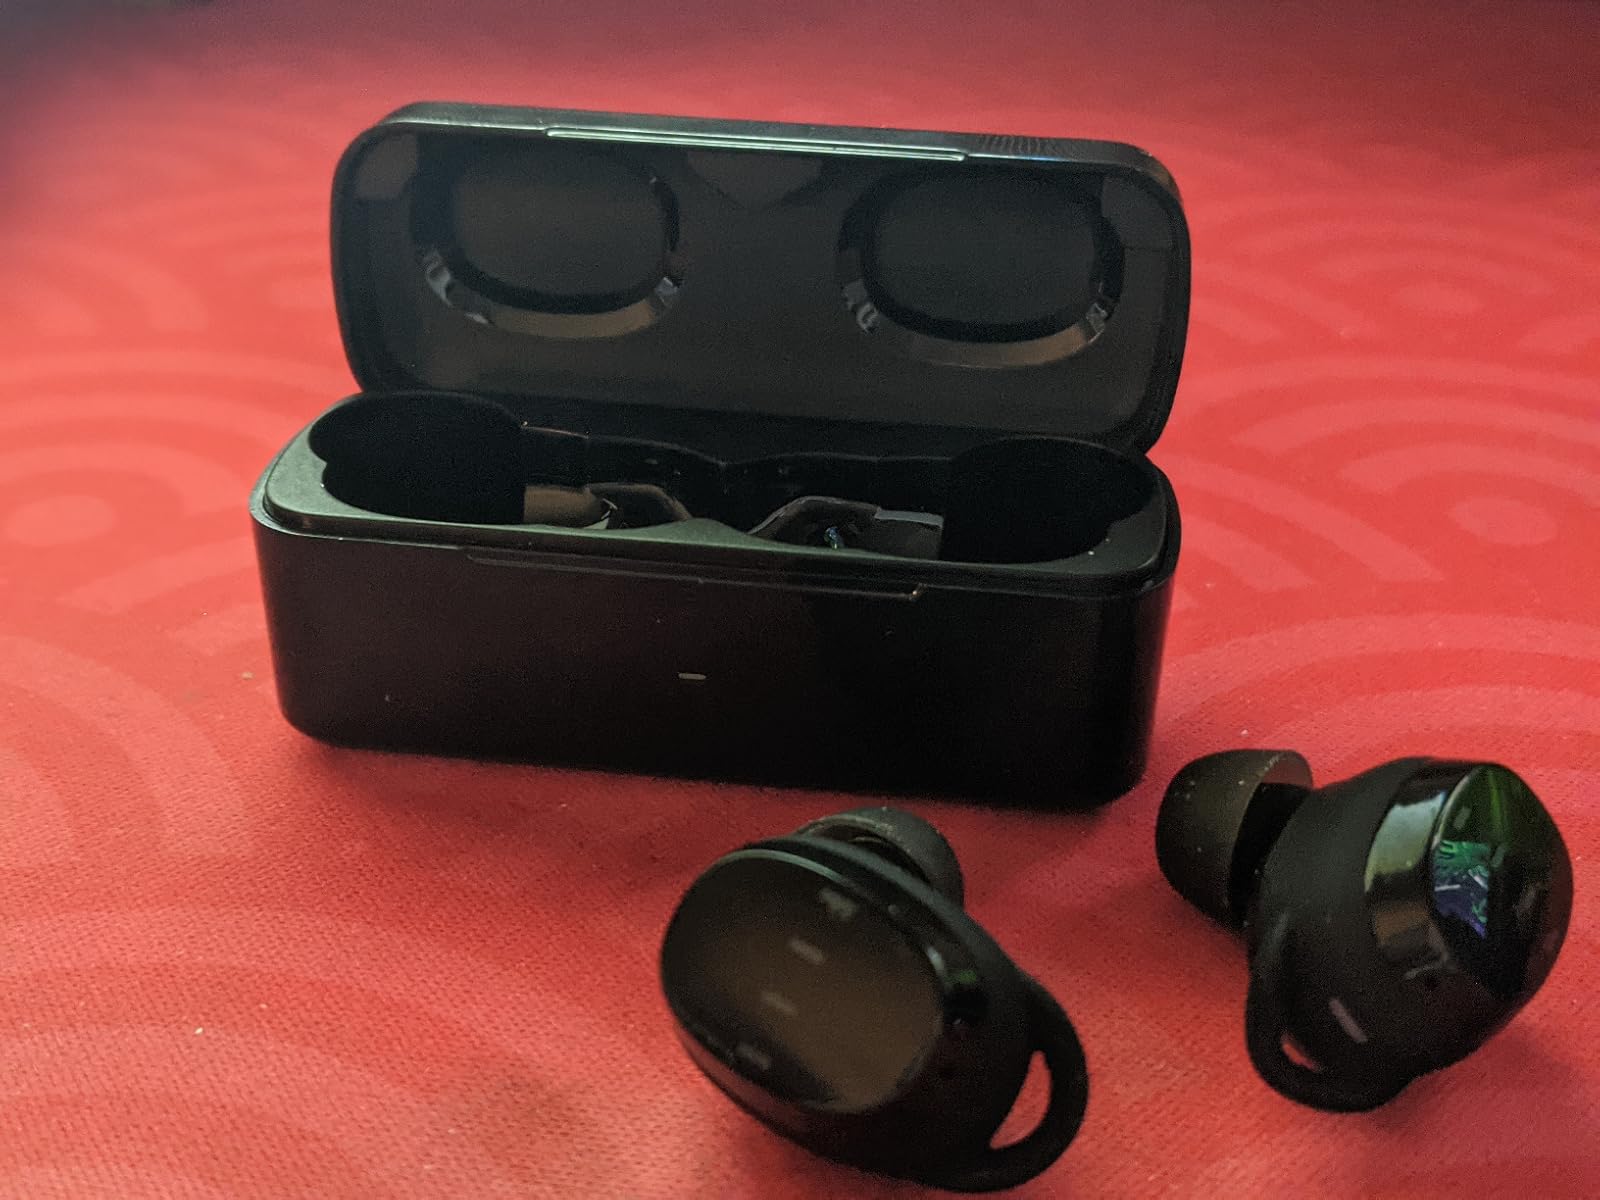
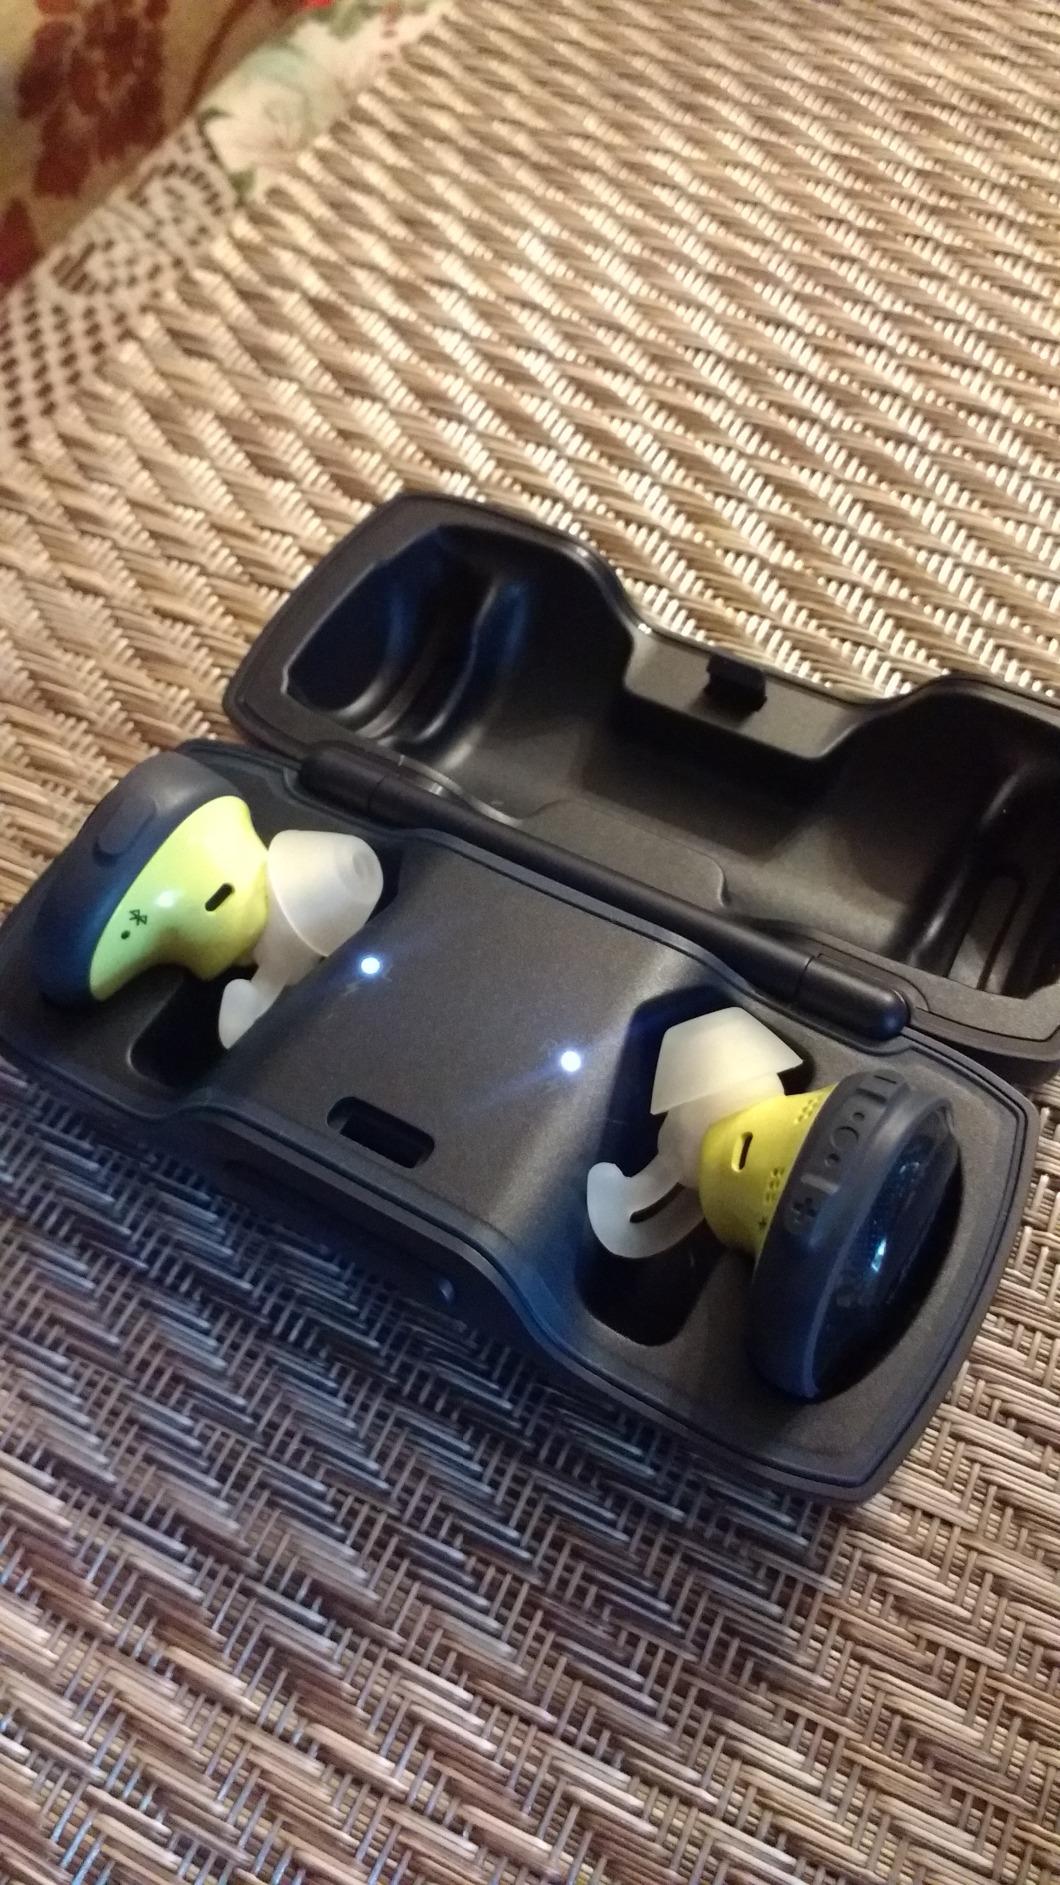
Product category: earbuds
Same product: no